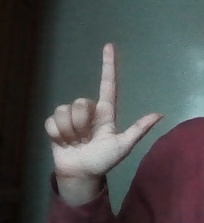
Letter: laam